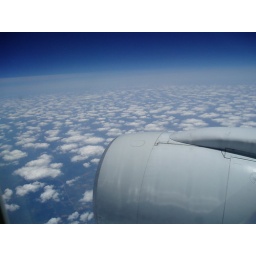
This is a shot looking out of the plane window on our way back from our honeymoon in Disney World.